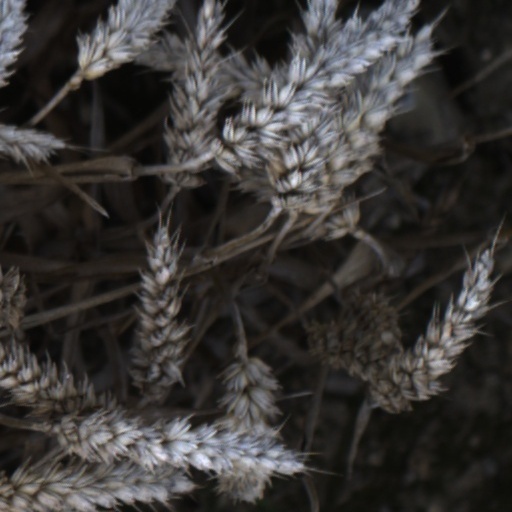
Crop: wheat